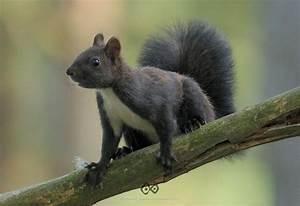
squirrel